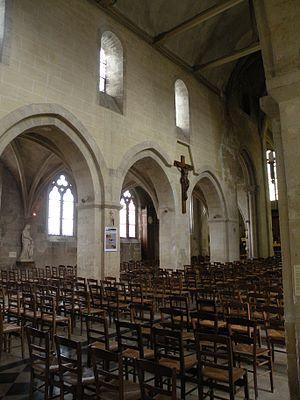
nef Église Saint-Denis, Crépy-en-Valois
L'église Saint-Denis est une église catholique paroissiale située à Crépy-en-Valois, dans l'Oise, dans la région des Hauts-de-France. Elle remplace vraisemblablement la chapelle castrale du château de Gautier II de Vexin, qui remonte au début du XIᵉ siècle. La partie la plus ancienne de l'église actuelle est la nef romane, non voûtée, qui peut être datée du second quart du XIIᵉ siècle. Le transept, qui reflète la transition vers le style gothique, est à peine plus jeune, et possède quelques chapiteaux caractéristiques du milieu du XIIᵉ siècle. Sous le siège de Crépy en 1434, l'église subit des dégâts. Les bas-côtés sont reconstruits après le milieu du XVᵉ siècle, et une cérémonie de dédicace est célébrée en 1457. Beaucoup plus tard, entre 1544 et 1573, le chœur ancien est remplacé par un vaste ensemble de style gothique flamboyant, qui comporte trois vaisseaux parallèles voûtés à 13,50 m de hauteur, et une abside à cinq pans. L'église devient un édifice de dimensions considérables, mesurant 52 m de longueur pour 22,60 m de largeur, hors-œuvre.